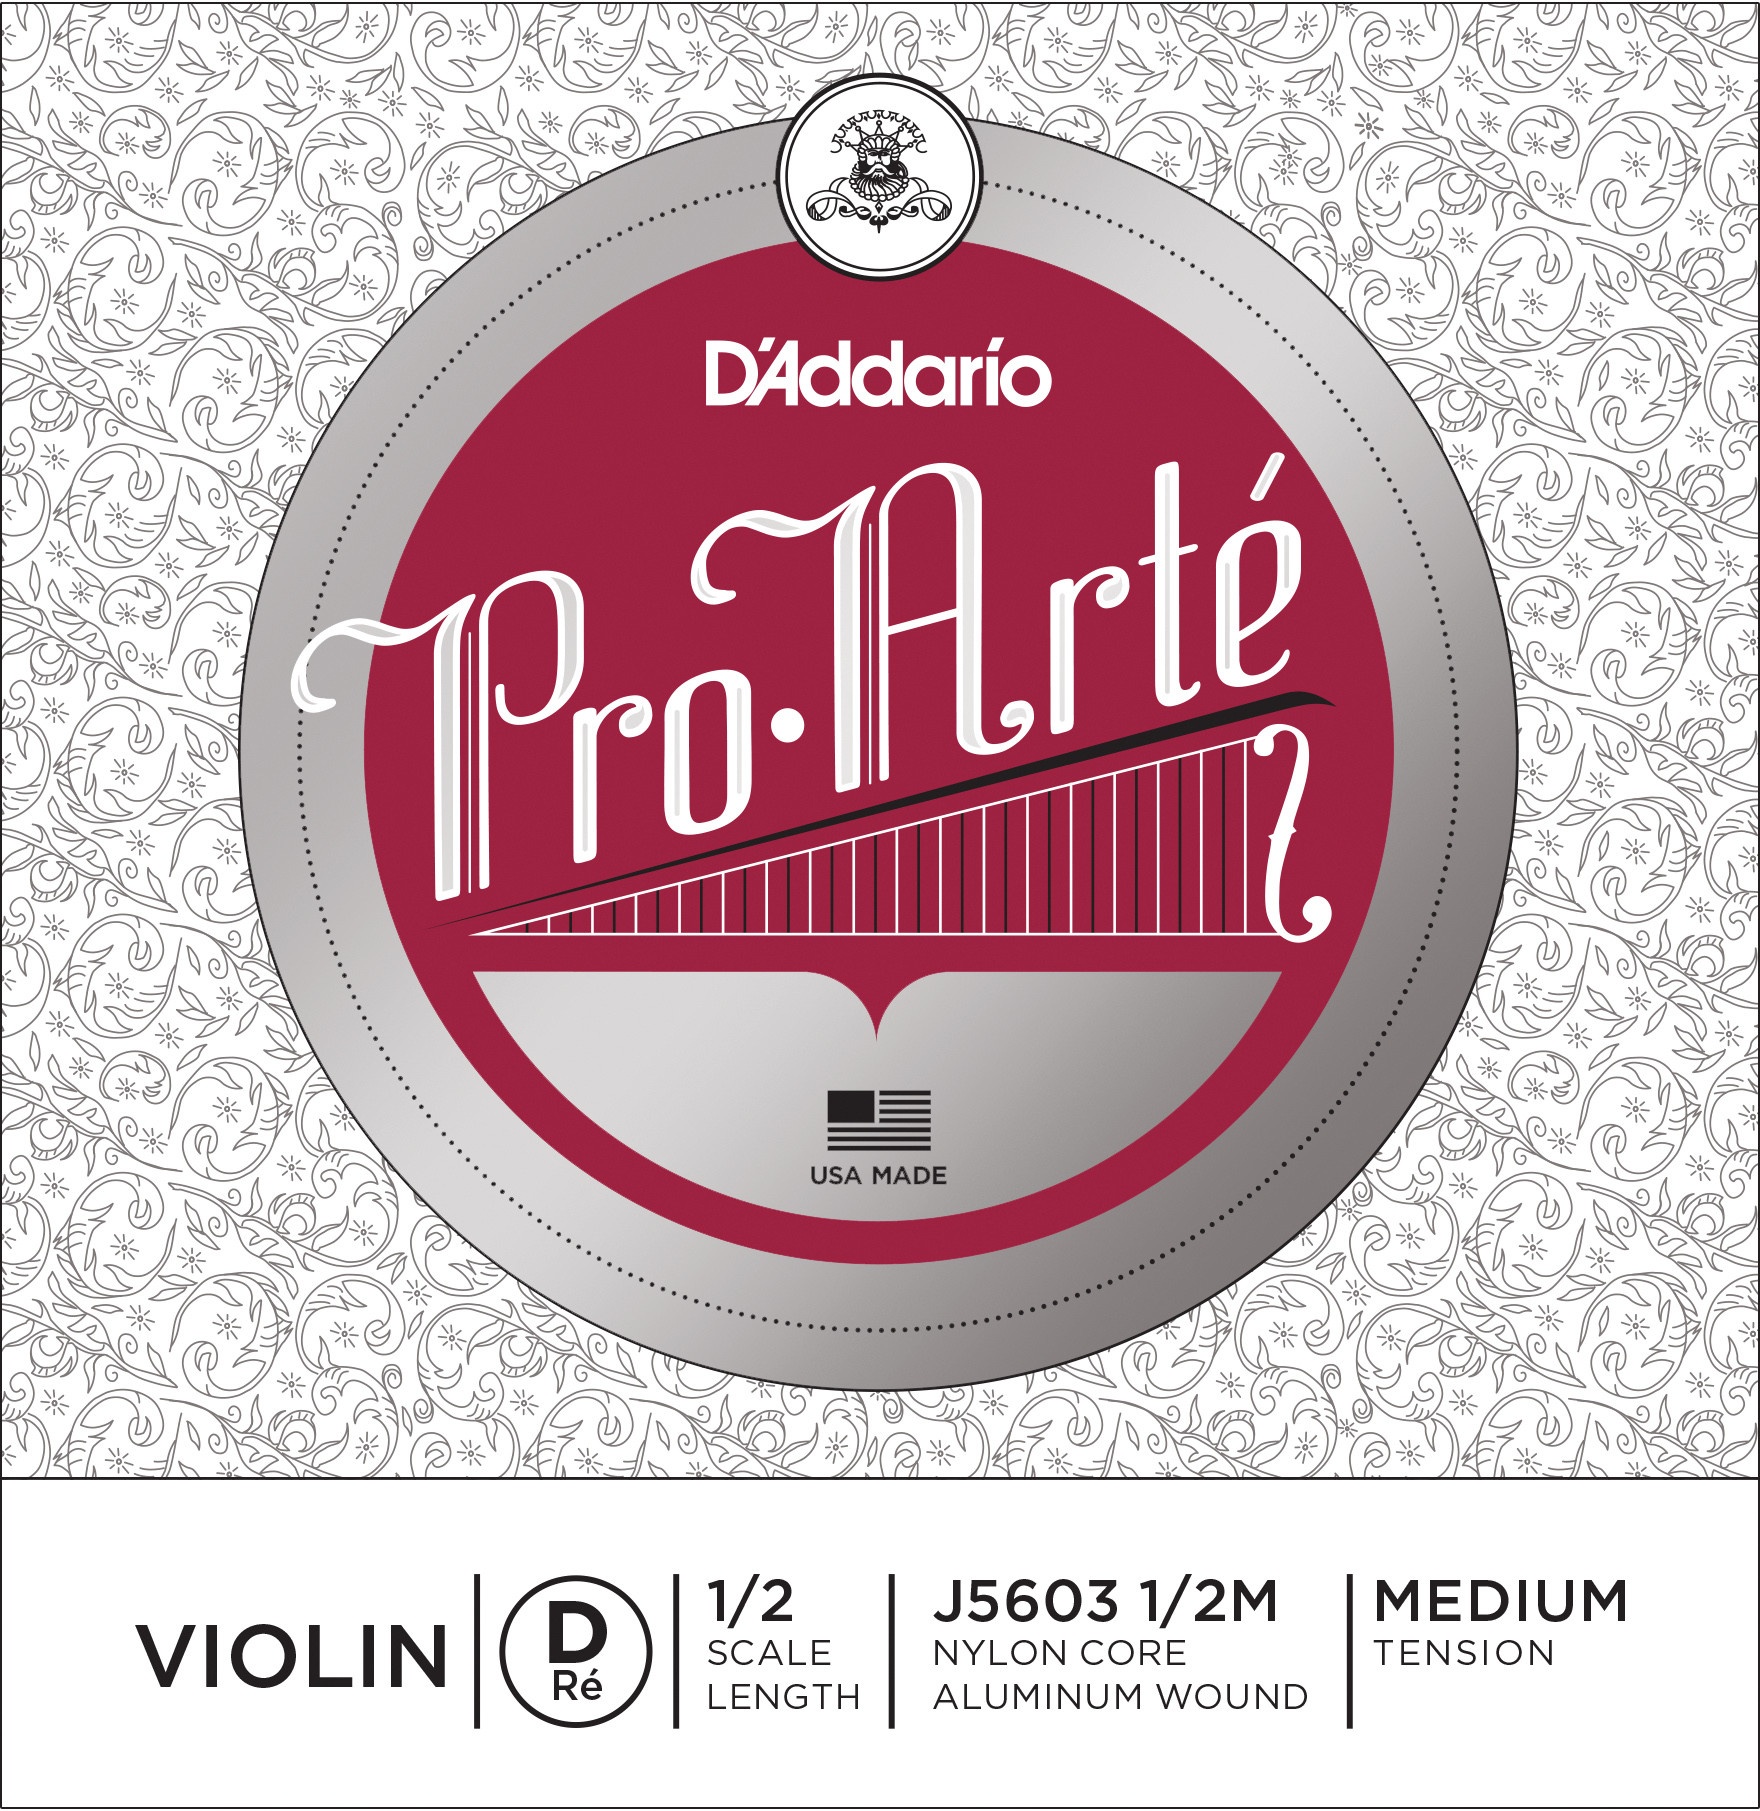
D'Addario Pro-Arte Violin Single D String, 1/2 Scale, Medium Tension
Scaled to fit 1/2 size violin with a playing length of 11 1/2 inches (290mm), these medium tension strings are optimized to the needs of a majority of players. This D string is aluminum wound. Pro-Arte synthetic core violin strings have a warm, mellow tone. They are less sensitive to humidity and temperature changes, and break in quickly. Pro-Arte strings are manufactured at a lower tension in order to maximize bow response, tonal blend and playability. The perfect choice for players seeking a warm, dark tone.
Brand: D'Addario
Category: Arts & Entertainment > Hobbies & Creative Arts > Musical Instrument & Orchestra Accessories > String Instrument Accessories > Orchestral String Instrument Accessories > Orchestral String Instrument Strings